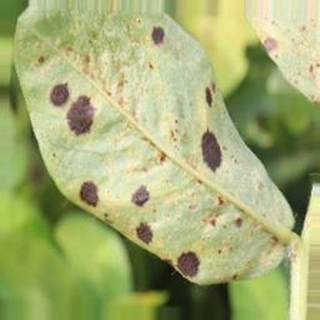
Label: groundnut_rust